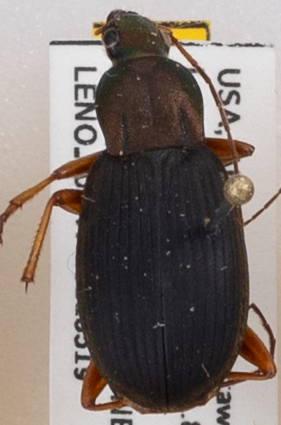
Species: Chlaenius aestivus
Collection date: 2021-05-19
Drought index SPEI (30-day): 1.498
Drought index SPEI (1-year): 1.69
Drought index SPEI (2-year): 1.69